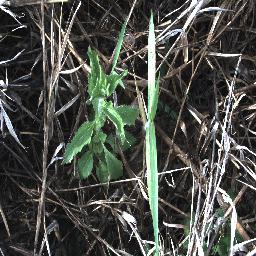
Label: siam_weed